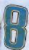
Number: 8